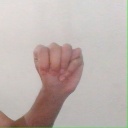
अक्षर: म